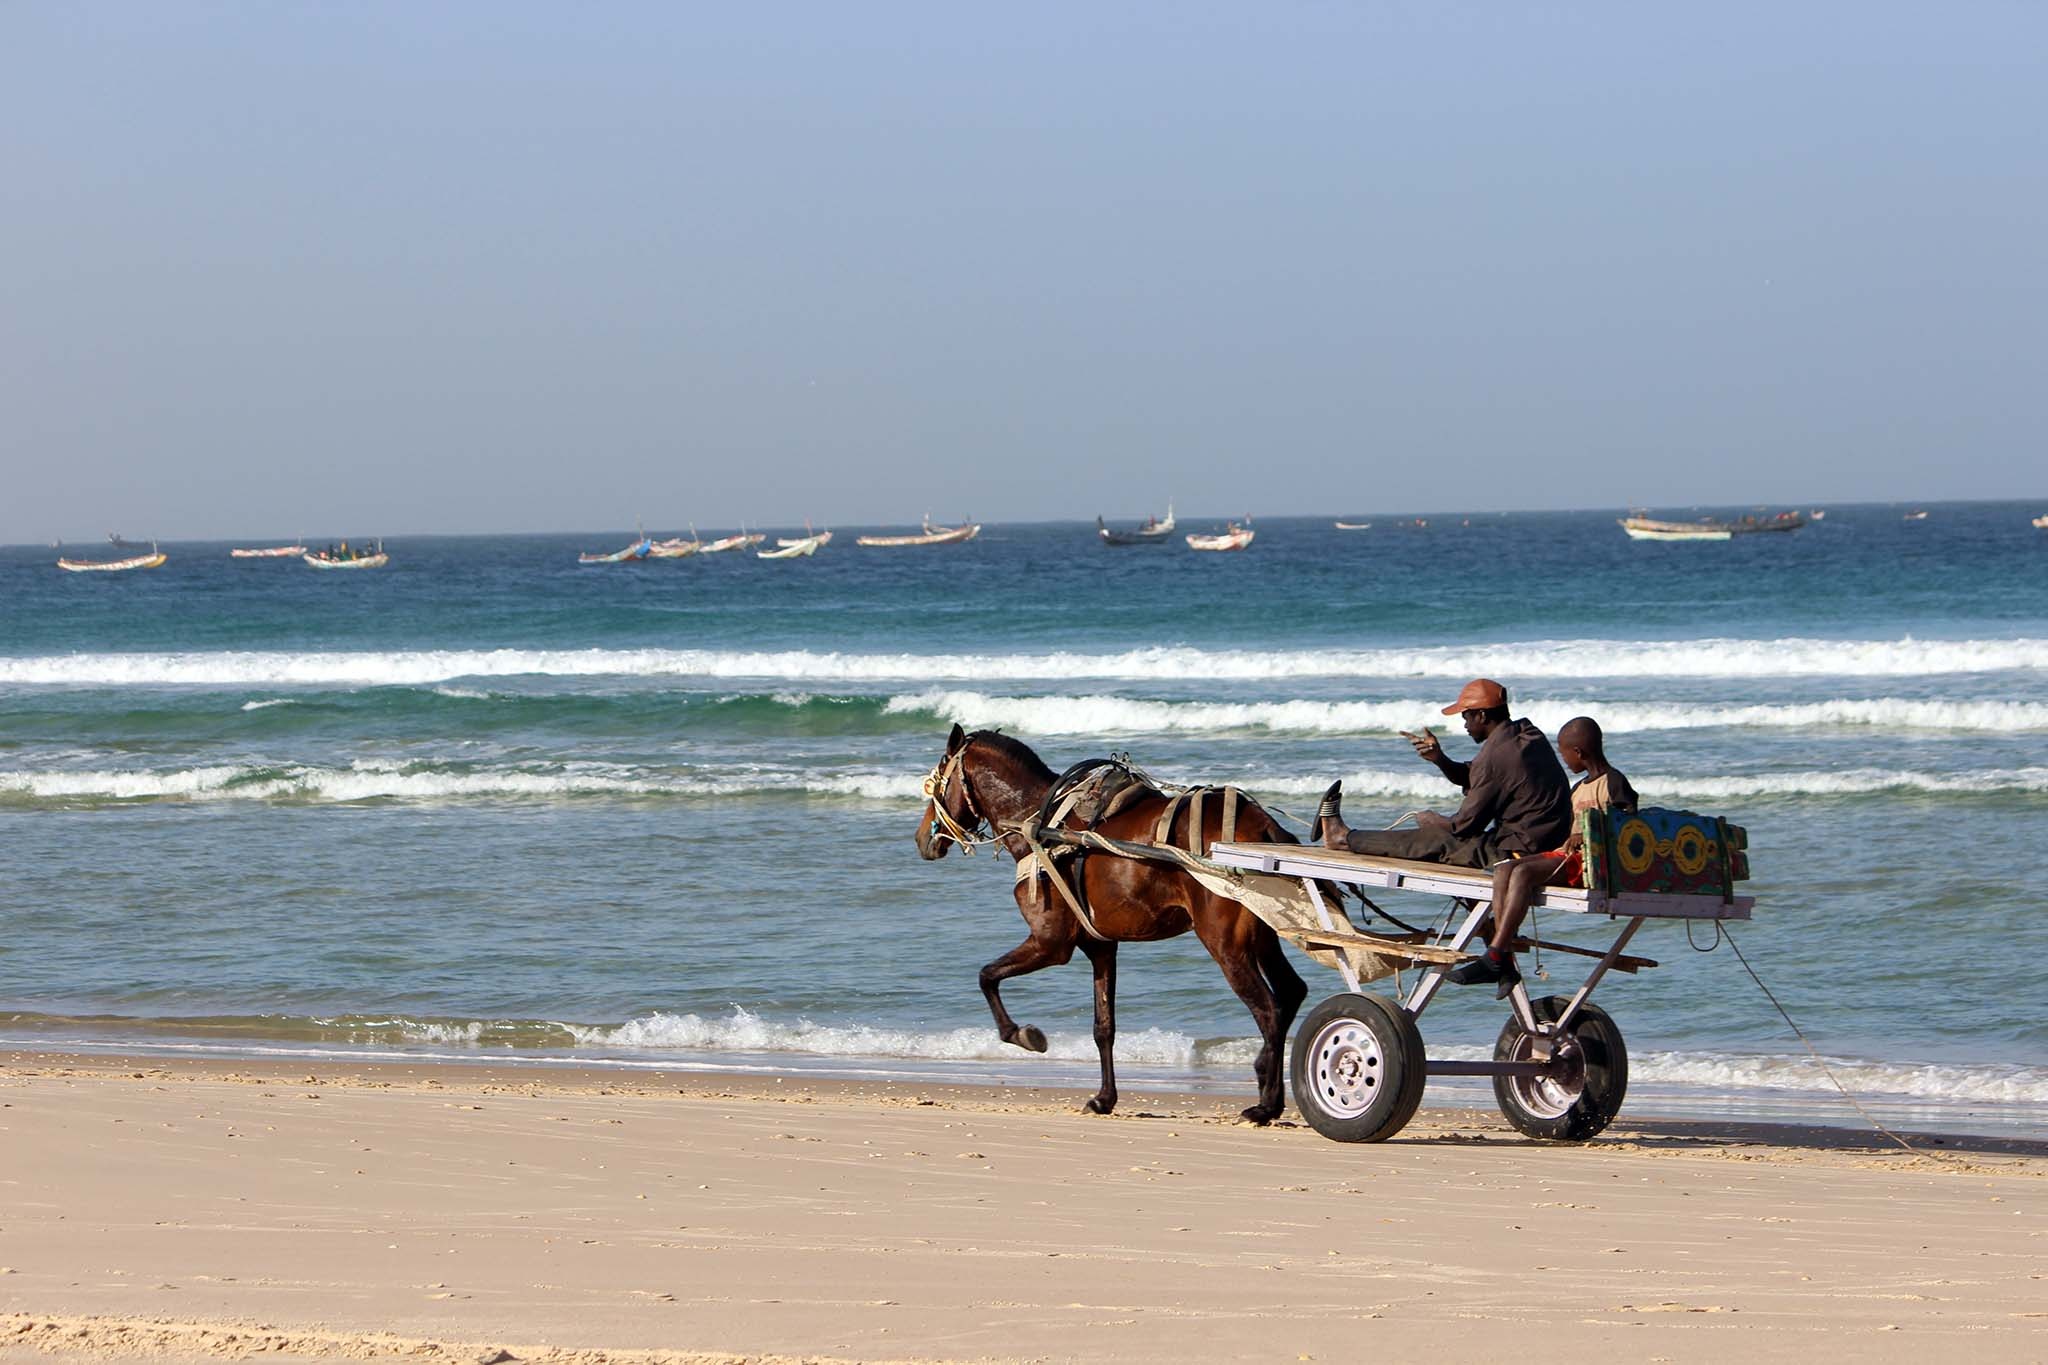
beach, sea, coast, sand, ocean, shore, wave, vacation, travel, vehicle, bay, body of water, horses, waves, senegal, cape